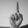
ASL letter: D